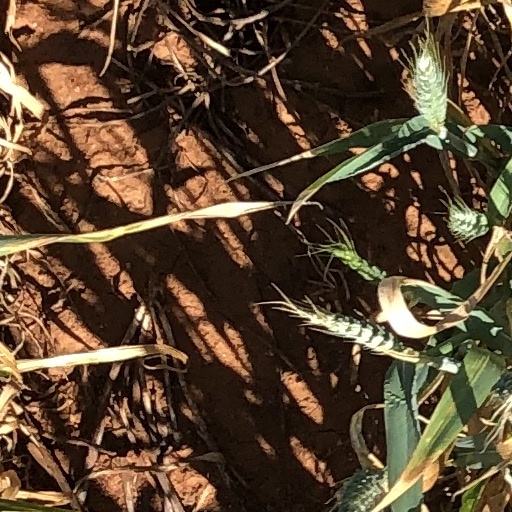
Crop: wheat